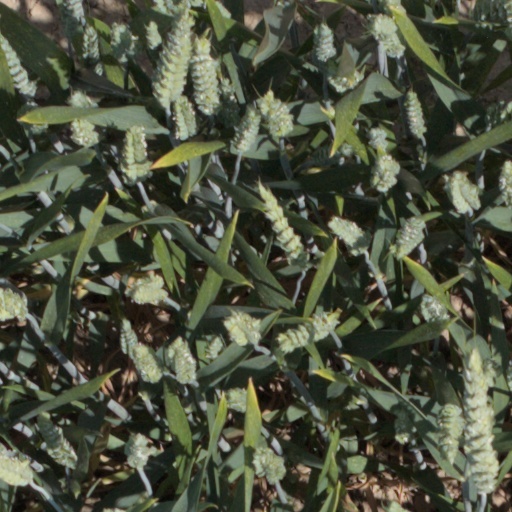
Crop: wheat